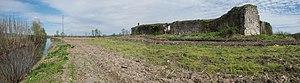
Söğütlü est une ville et un district de la province de Sakarya dans la région de Marmara en Turquie.